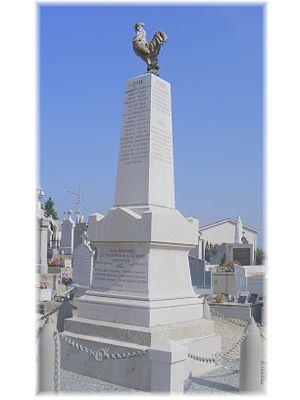
Monument aux morts édifié en 1919 au centre du cimetière
Saint-Martin-la-Plaine est une commune française, du département de la Loire en région Auvergne-Rhône-Alpes. Ses habitants sont appelés les Saint Martinaires. Elle est située dans le Jarez, entre Saint-Étienne à l'ouest et Lyon à l'est, et face au massif du Pilat. Avec 3 686 habitants en 2010, elle connaît une progression démographique forte.
Le coq est un des motifs assez fréquents parmi les ornements des monuments aux morts de France. Il peut être représenté :